History of Victoria Peak

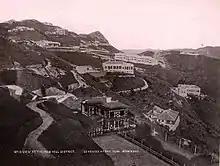
55 houses at the Peak by Lai Afong, c1880s

Others built. So many, in fact, that there were enough people disinclined to make the trek down the hill and up again a Sunday to the Cathedral, that a wee Anglican chapel of ease, The Peak Church, was built in 1883. It was nicknamed the "Jelly Mould".